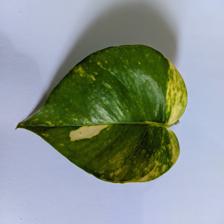
Label: Healthy